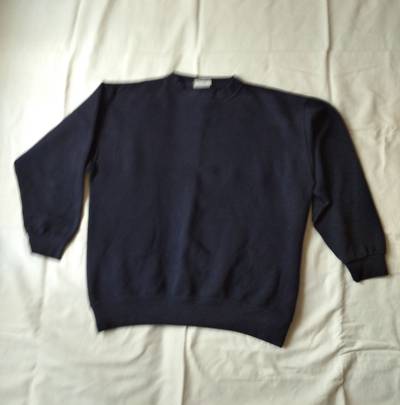
Waste category: clothes